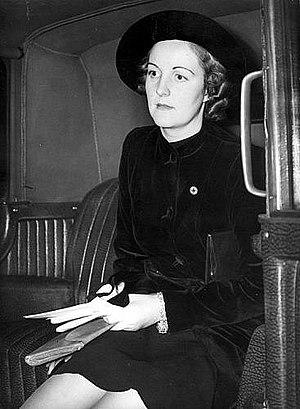
Unity Mitford est une noble britannique, née le 8 août 1914 à Londres et morte le 28 mai 1948 à Oban.